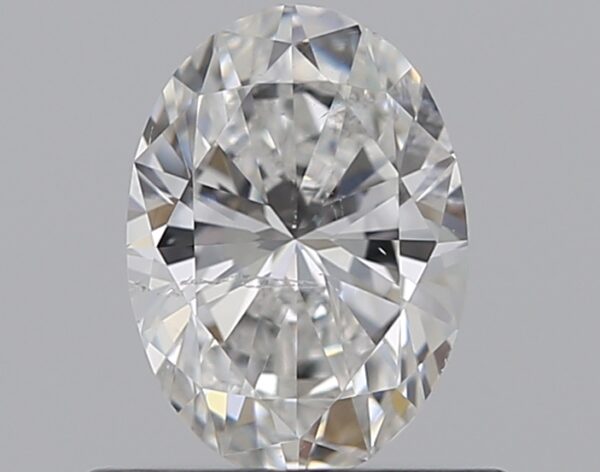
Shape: oval
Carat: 0.51
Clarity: SI1
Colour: E
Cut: EX
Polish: EX
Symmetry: VG
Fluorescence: N
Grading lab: GIA
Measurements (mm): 6.2 x 4.46 x 2.83